Annerod

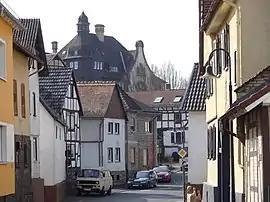
Historical center of the village

Annerod is a small village, part of the municipality Fernwald, in Germany between Gießen and Großen-Buseck approximately 70 km north of Frankfurt.